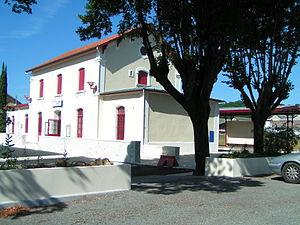
Gare de Monsempron-Libos
La gare de Monsempron-Libos est une gare ferroviaire française de la ligne de Niversac à Agen, située sur le territoire de la commune de Monsempron-Libos, à proximité de Fumel, dans le département de Lot-et-Garonne en région Nouvelle-Aquitaine.